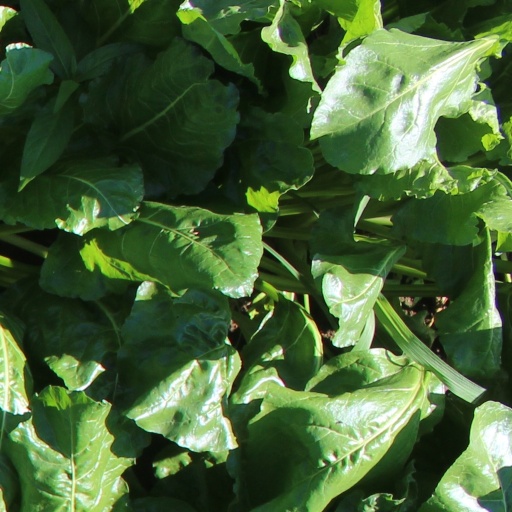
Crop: sugar beet